Adventures of Lolo 2

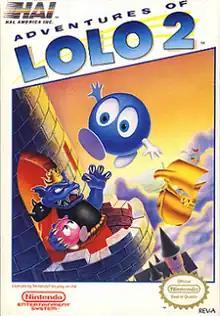
North American box art

Adventures of Lolo 2 is a puzzle video game released in 1990 by HAL Laboratory for the Nintendo Entertainment System. It is the seventh installment of the Japanese "Eggerland" video game series. It was the fourth game released in European countries and the second one released in the United States and Canada, but was never released in Japan.